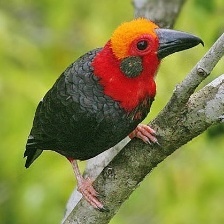
Species: BORNEAN BRISTLEHEAD
Scientific name: PITYRIASIS GYMNOCEPHALA